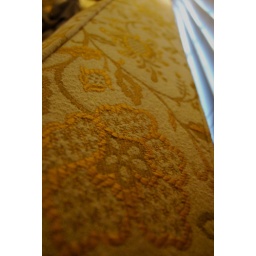
textures around the beach house